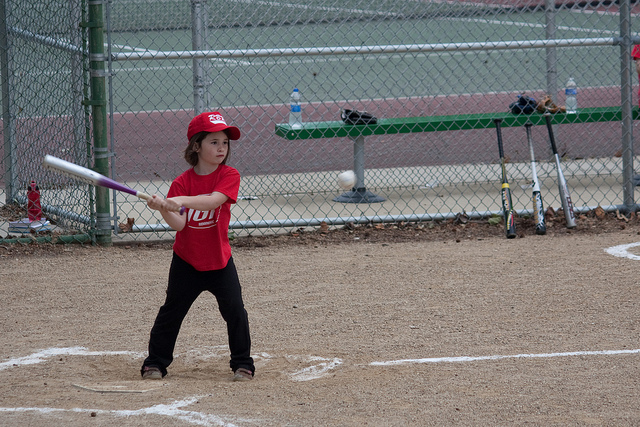
cầu thủ bóng chày trẻ đang vung vợt đón bóng thấp